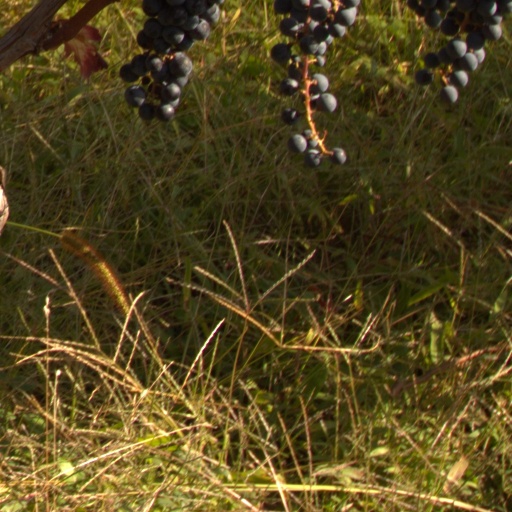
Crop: grape